Esperanza Fire

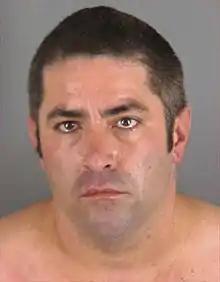
Raymond Lee Oyler

A nearly $600,000 reward was offered for information leading to the arrest and conviction of the arsonist(s). Several governments, as well as private agencies, donated to this reward. The State of California, Riverside County, San Bernardino County, the Morongo Band of Mission Indians, the Soboba Band of Luiseño Indians, and Tim Blixseth, a Coachella Valley logging industry magnate, each donated $100,000.